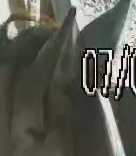
Face region: ears (position_of_ears)
Pain indicator: not_present